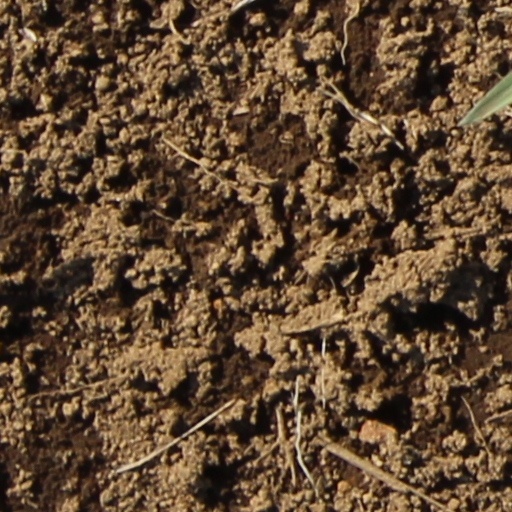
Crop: wheat